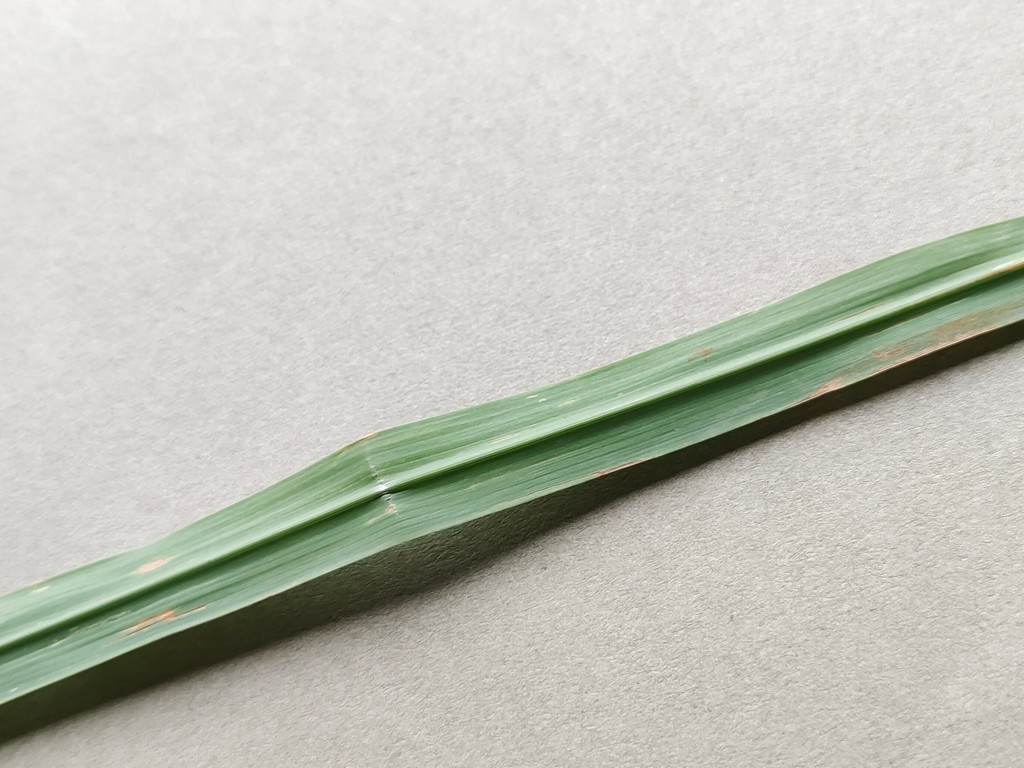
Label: Unhealthy